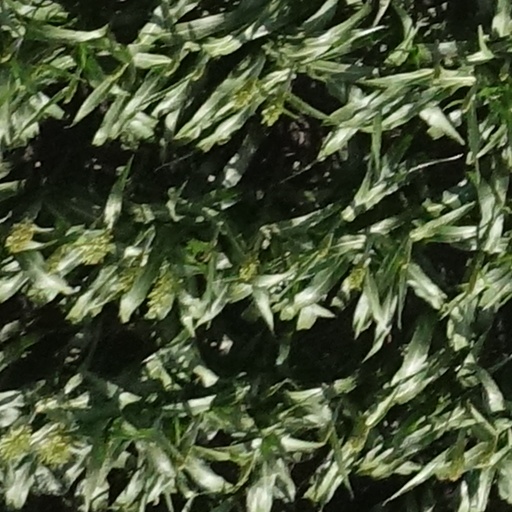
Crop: sorghum